Ballarat Botanical Gardens

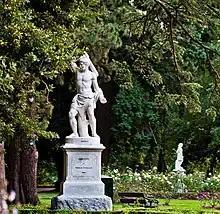
Hercules statue at Ballarat Botanical Garden

The gardens feature a large modern conservatory, returned Ex-POW war memorial, and the heritage statuary pavilion. The Stoddart Statue collection consists of 12 white marble figures from Italy donated by Thomas Stoddart in 1884. The 12 statues were figures from classical mythology: Spring, Summer, Autumn, Winter, Hercules, Pomona, Bacchante, Hebe, Flora Farnese, Leda, Mercury and Flora. They were badly damaged by vandals in 2002 and were placed in the statuary pavilion after repair. The statues were returned to their original 1884 pedestals in March 2010.